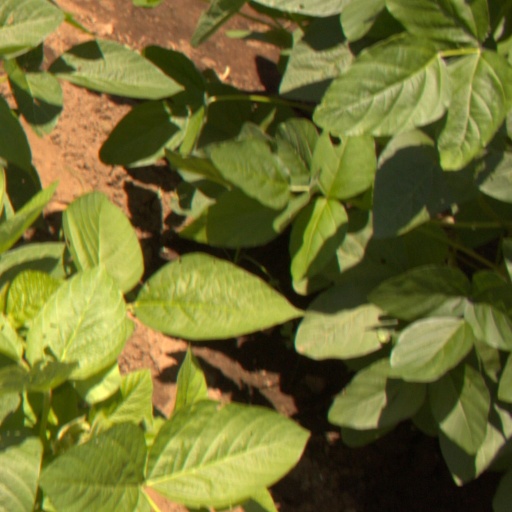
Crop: soybean